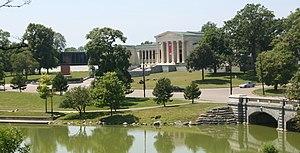
La Galerie d'art Albright-Knox est un musée d'art situé à Buffalo dans l'État de New York. Il présente des collections d'œuvres d'art moderne et d'art contemporain.